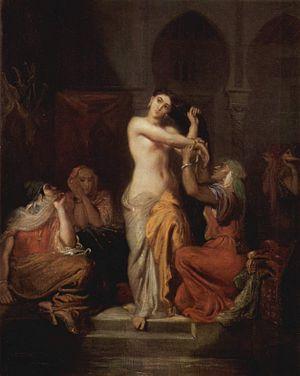
Le « style mauresque » est un style architectural et ornemental élaboré en Europe à partir du XVIIIᵉ siècle, mais surtout au XIXᵉ siècle, par imitation de celui des anciens Maures d'Espagne, créateurs de l'art hispano-mauresque, ou à partir de connaissances éparses des différentes architectures islamiques et des arts de l'Islam. Il s'est développé principalement dans l'architecture, en continuité de l'architecture mauresque, mais aussi en peinture ou en sculpture.